CSS Selma

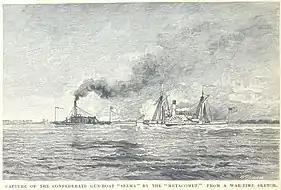
"Selma" is captured by "Metacomet"

At the crucial Battle of Mobile Bay, the largest naval engagement of the Civil War on August 5, 1864, "Selma," captained by Lt. Peter Umstead "Capt. Pat" Murphey, was one of three small Confederate gunboats present. She particularly annoyed Rear Admiral David Farragut, USN by a steady, raking fire as she stood off 's bow. After passing the forts, Farragut ordered gunboat , captained by James Jouett, cast loose from "Hartford" to pursue "Selma". After an hour-long running fight, Murphey, unable to escape to shallow water, had to surrender to the faster, more heavily armed "Metacomet". "Selma" lost 7 killed and 8 wounded, including Murphey, who suffered an injured arm. The "Selma" was the last Confederate ship to surrender at the Battle of Mobile Bay.